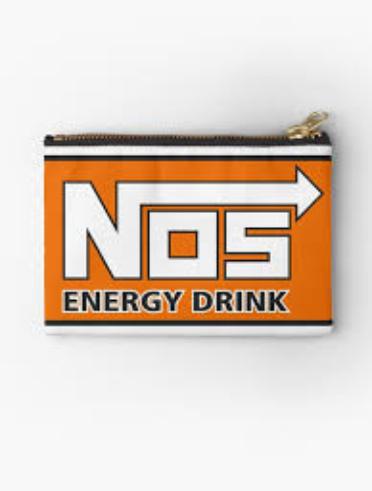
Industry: Others